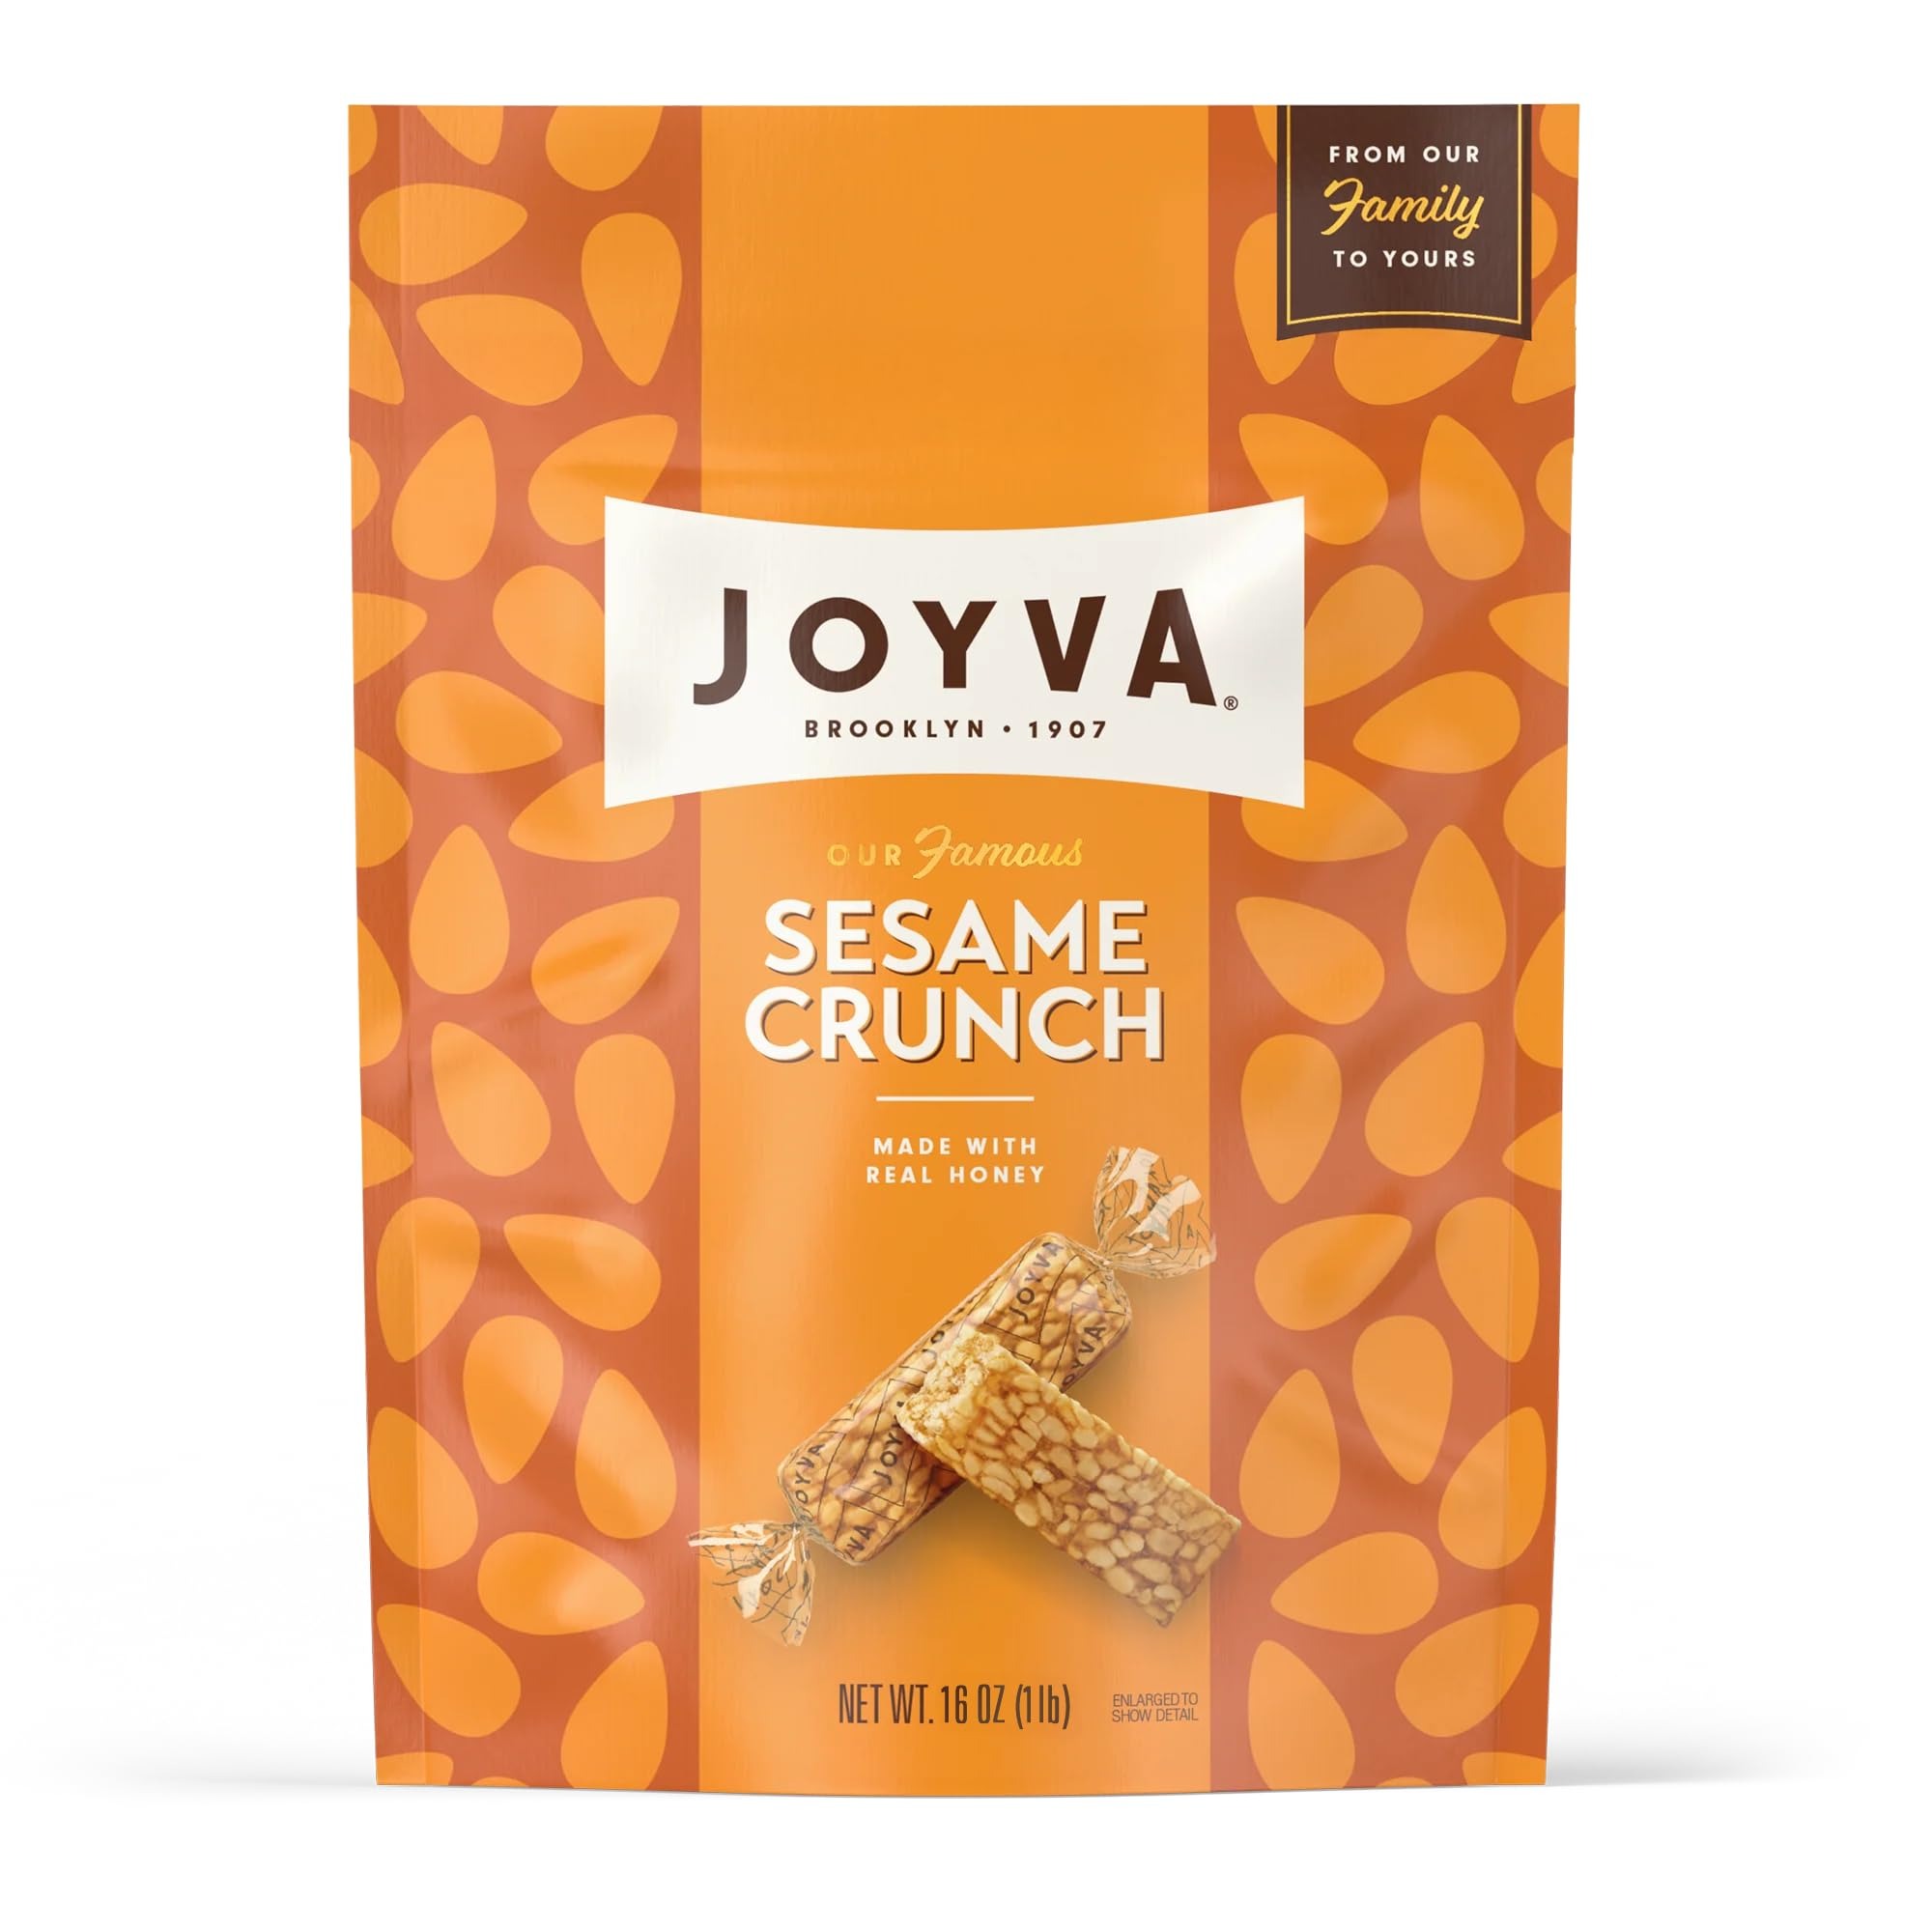
Item Name: Joyva Sesame Crunch - Small Individually-Wrapped Crunchy Sesame Candy Bars with Honey - Bite-Size On-The-Go Sweet Snacks - Kosher, Parve, No Gluten or Dairy - Made in Brooklyn (1 lb)
Bullet Point 1: ✅ TEMPTINGLY DELICIOUS - Indulge in the goodness of our bite-sized sesame seed candy. A sweet combination of honey and sesame, this treat has just the right crunch and flavor to leave you wanting more!
Bullet Point 2: ✅ TEMPTINGLY DELICIOUS - Indulge in the goodness of our bite-sized sesame seed candy. A sweet combination of honey and sesame, this treat has just the right crunch and flavor to leave you wanting more!
Bullet Point 3: ✅ A GREAT SNACK CHOICE - Sesame Crunch bars are made with roasted sesame seeds and real honey. What’s great about our sesame seed candies is they are kosher, parve, and don't contain dairy or gluten. Each candy is individually wrapped for a convenient on-the-go treat.
Bullet Point 4: ✅ WONDERFUL GIFT IDEA - Know anyone who loves sesame sweets? Surprise them with this pack of sesame bars! It makes a great gift for birthdays, anniversaries, Valentine’s Day, and the holidays.
Bullet Point 5: ✅ A CENTURY-OLD FAMILY TRADITION - For over 100 years, our Brooklyn-based family business has been passionately making sesame seed treats inspired by the artisanal candy-making of our founder.
Value: 1.0
Unit: Count

Price: 23.81